Georges Jean Marie Darrieus

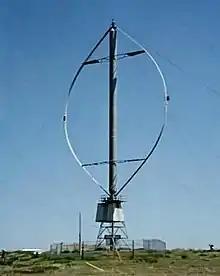

Georges Jean Marie Darrieus (24 September 1888 – 15 July 1979) was a French aeronautical engineer in the 20th century. He invented the Darrieus rotor, a wind turbine capable of operating from any direction and under adverse weather conditions, and the vertical-axis giromill.